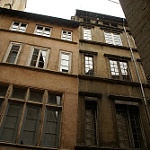
Label: buildings